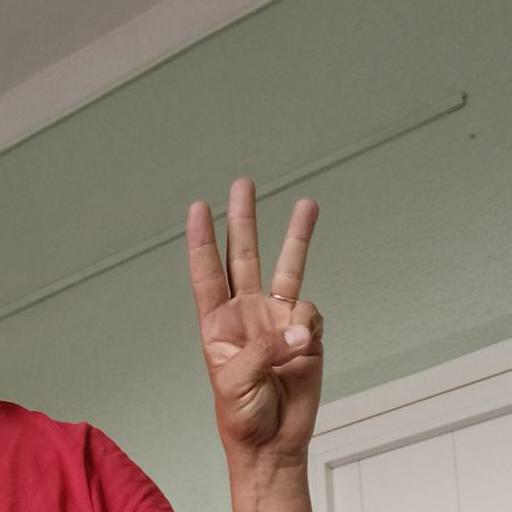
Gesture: three